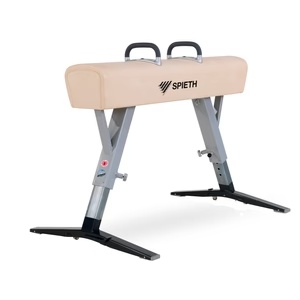
Competition Pommel Horse
Equipment Features: Top competition pommel horse Stable body upholstered with top quality cowhide leather Equipped with two aluminum pommels covered in hygroscopic non-slip rubber Includes built-in transport system Includes tie-down chain with turnbuckle for floor anchoring Height adjusts from 95 cm (37 1/2") to 125 cm (49 1/4") in 5 cm (2") increments Used at 2016 Rio Olympic Games
Brand: Victory Athletics Spirit
Category: Sporting Goods > Athletics > Gymnastics > Gymnastics Training Aids > Gymnastics Pommel Trainers